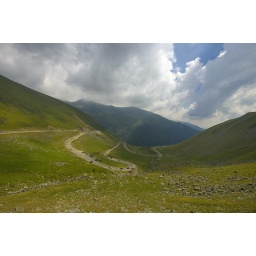
South face, long slopes and the winding road make this place truly amazing. And the green is fantastic around here.